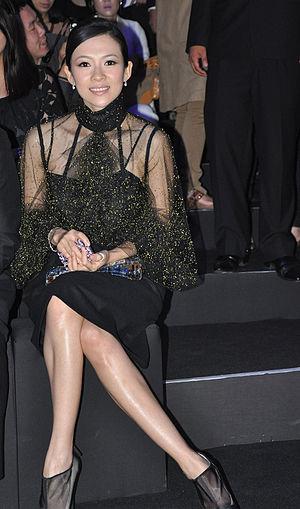
Zhang Ziyi, née le 9 février 1979 à Pékin, est une actrice et mannequin chinoise.